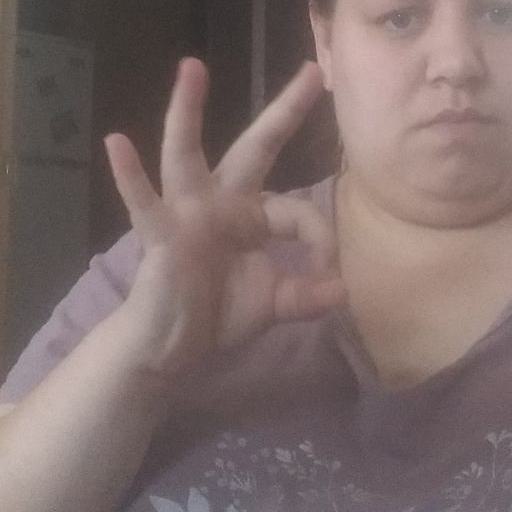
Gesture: ok